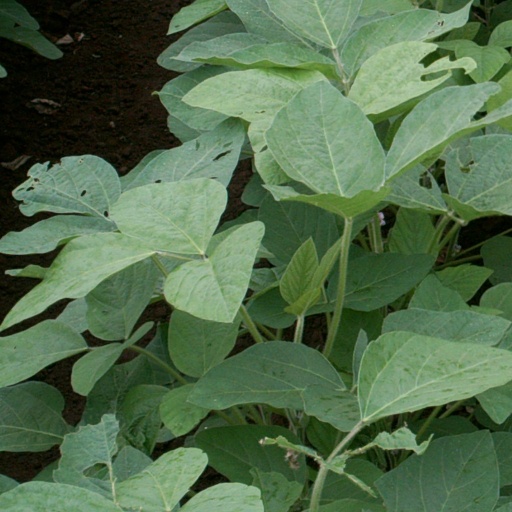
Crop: soybean